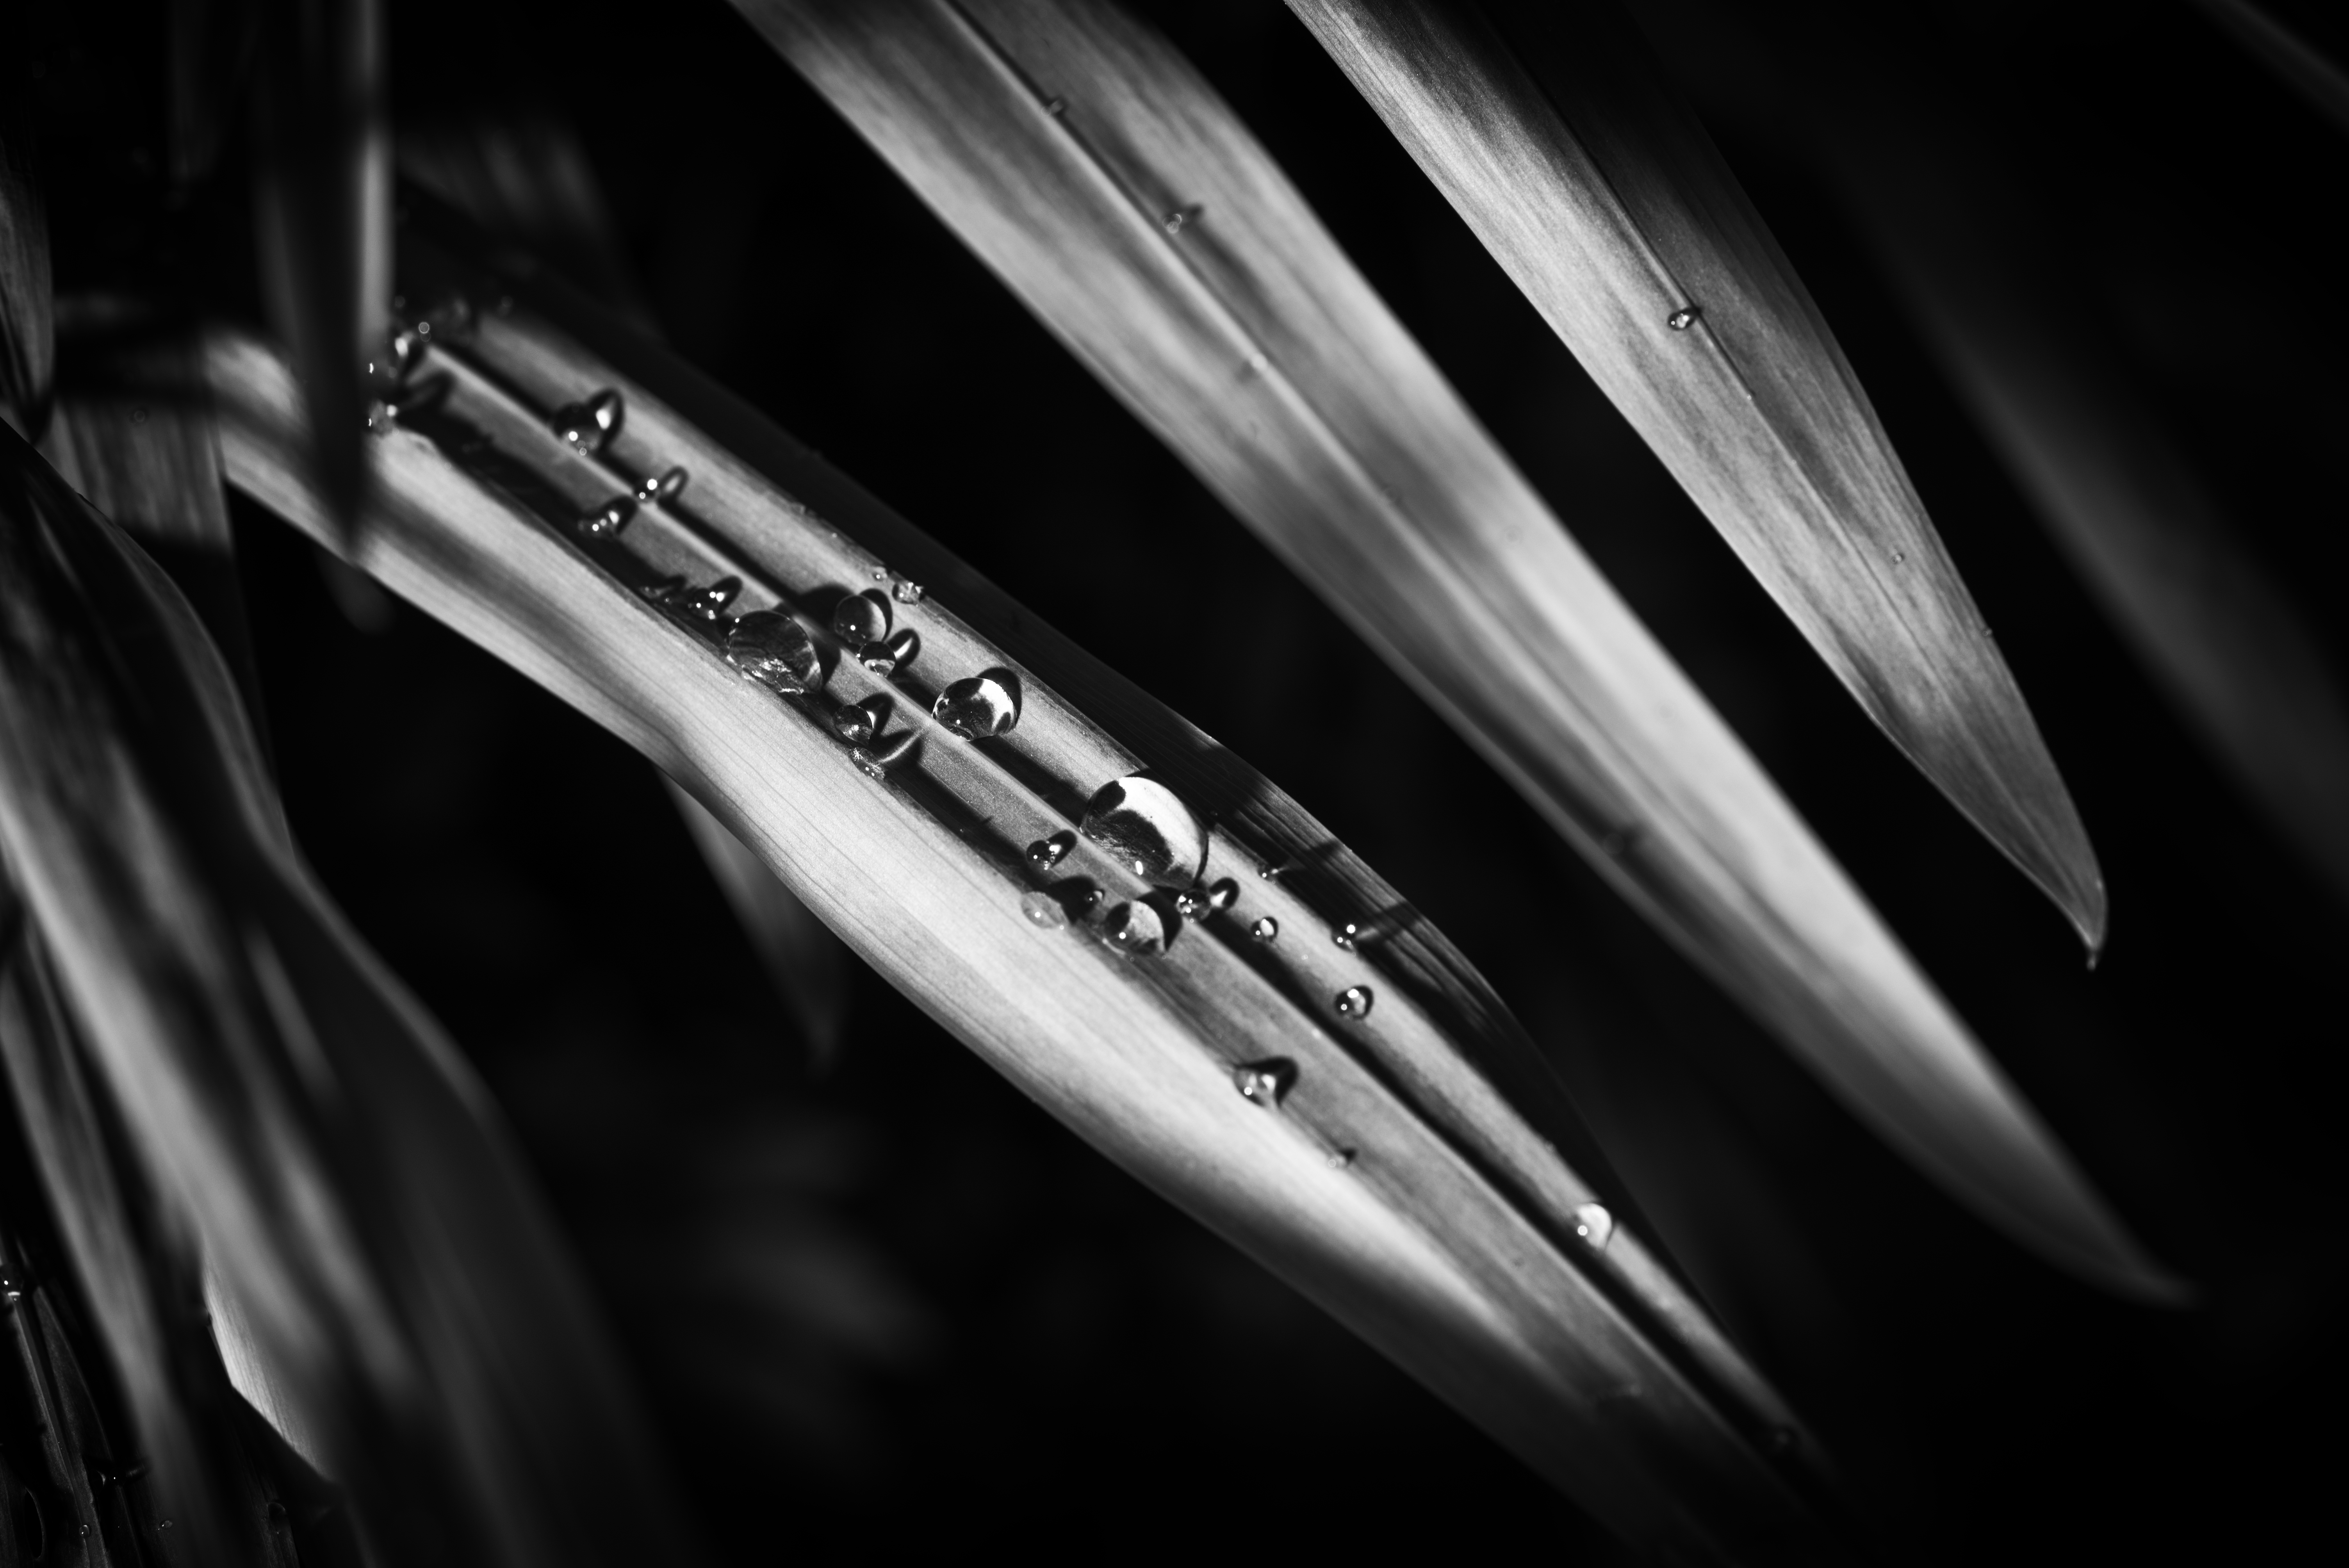
nature, drop, light, black and white, white, photography, wheel, leaf, vehicle, darkness, black, monochrome, weapon, close up, cumbria, bw, blackandwhite, mono, flash, macro photography, monochrome photography